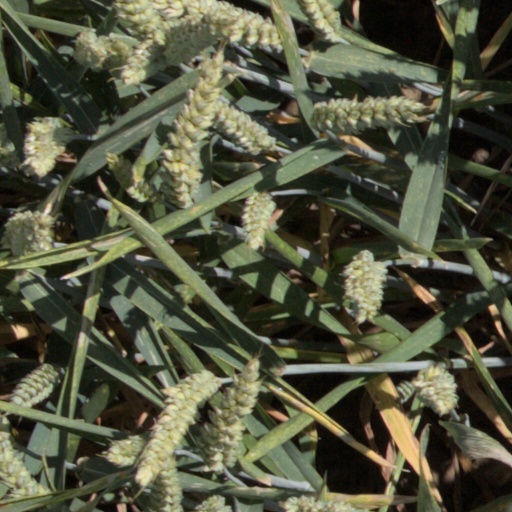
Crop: wheat